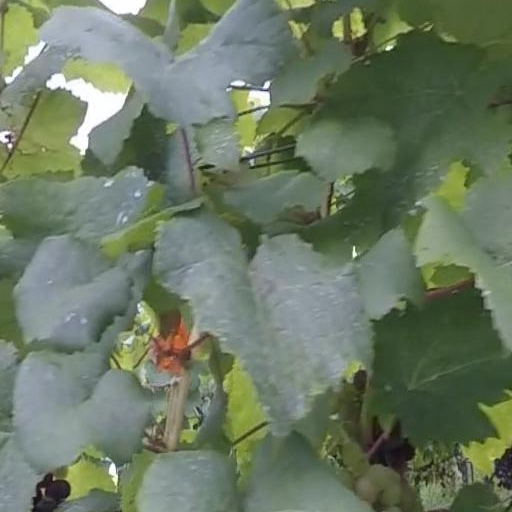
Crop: grape